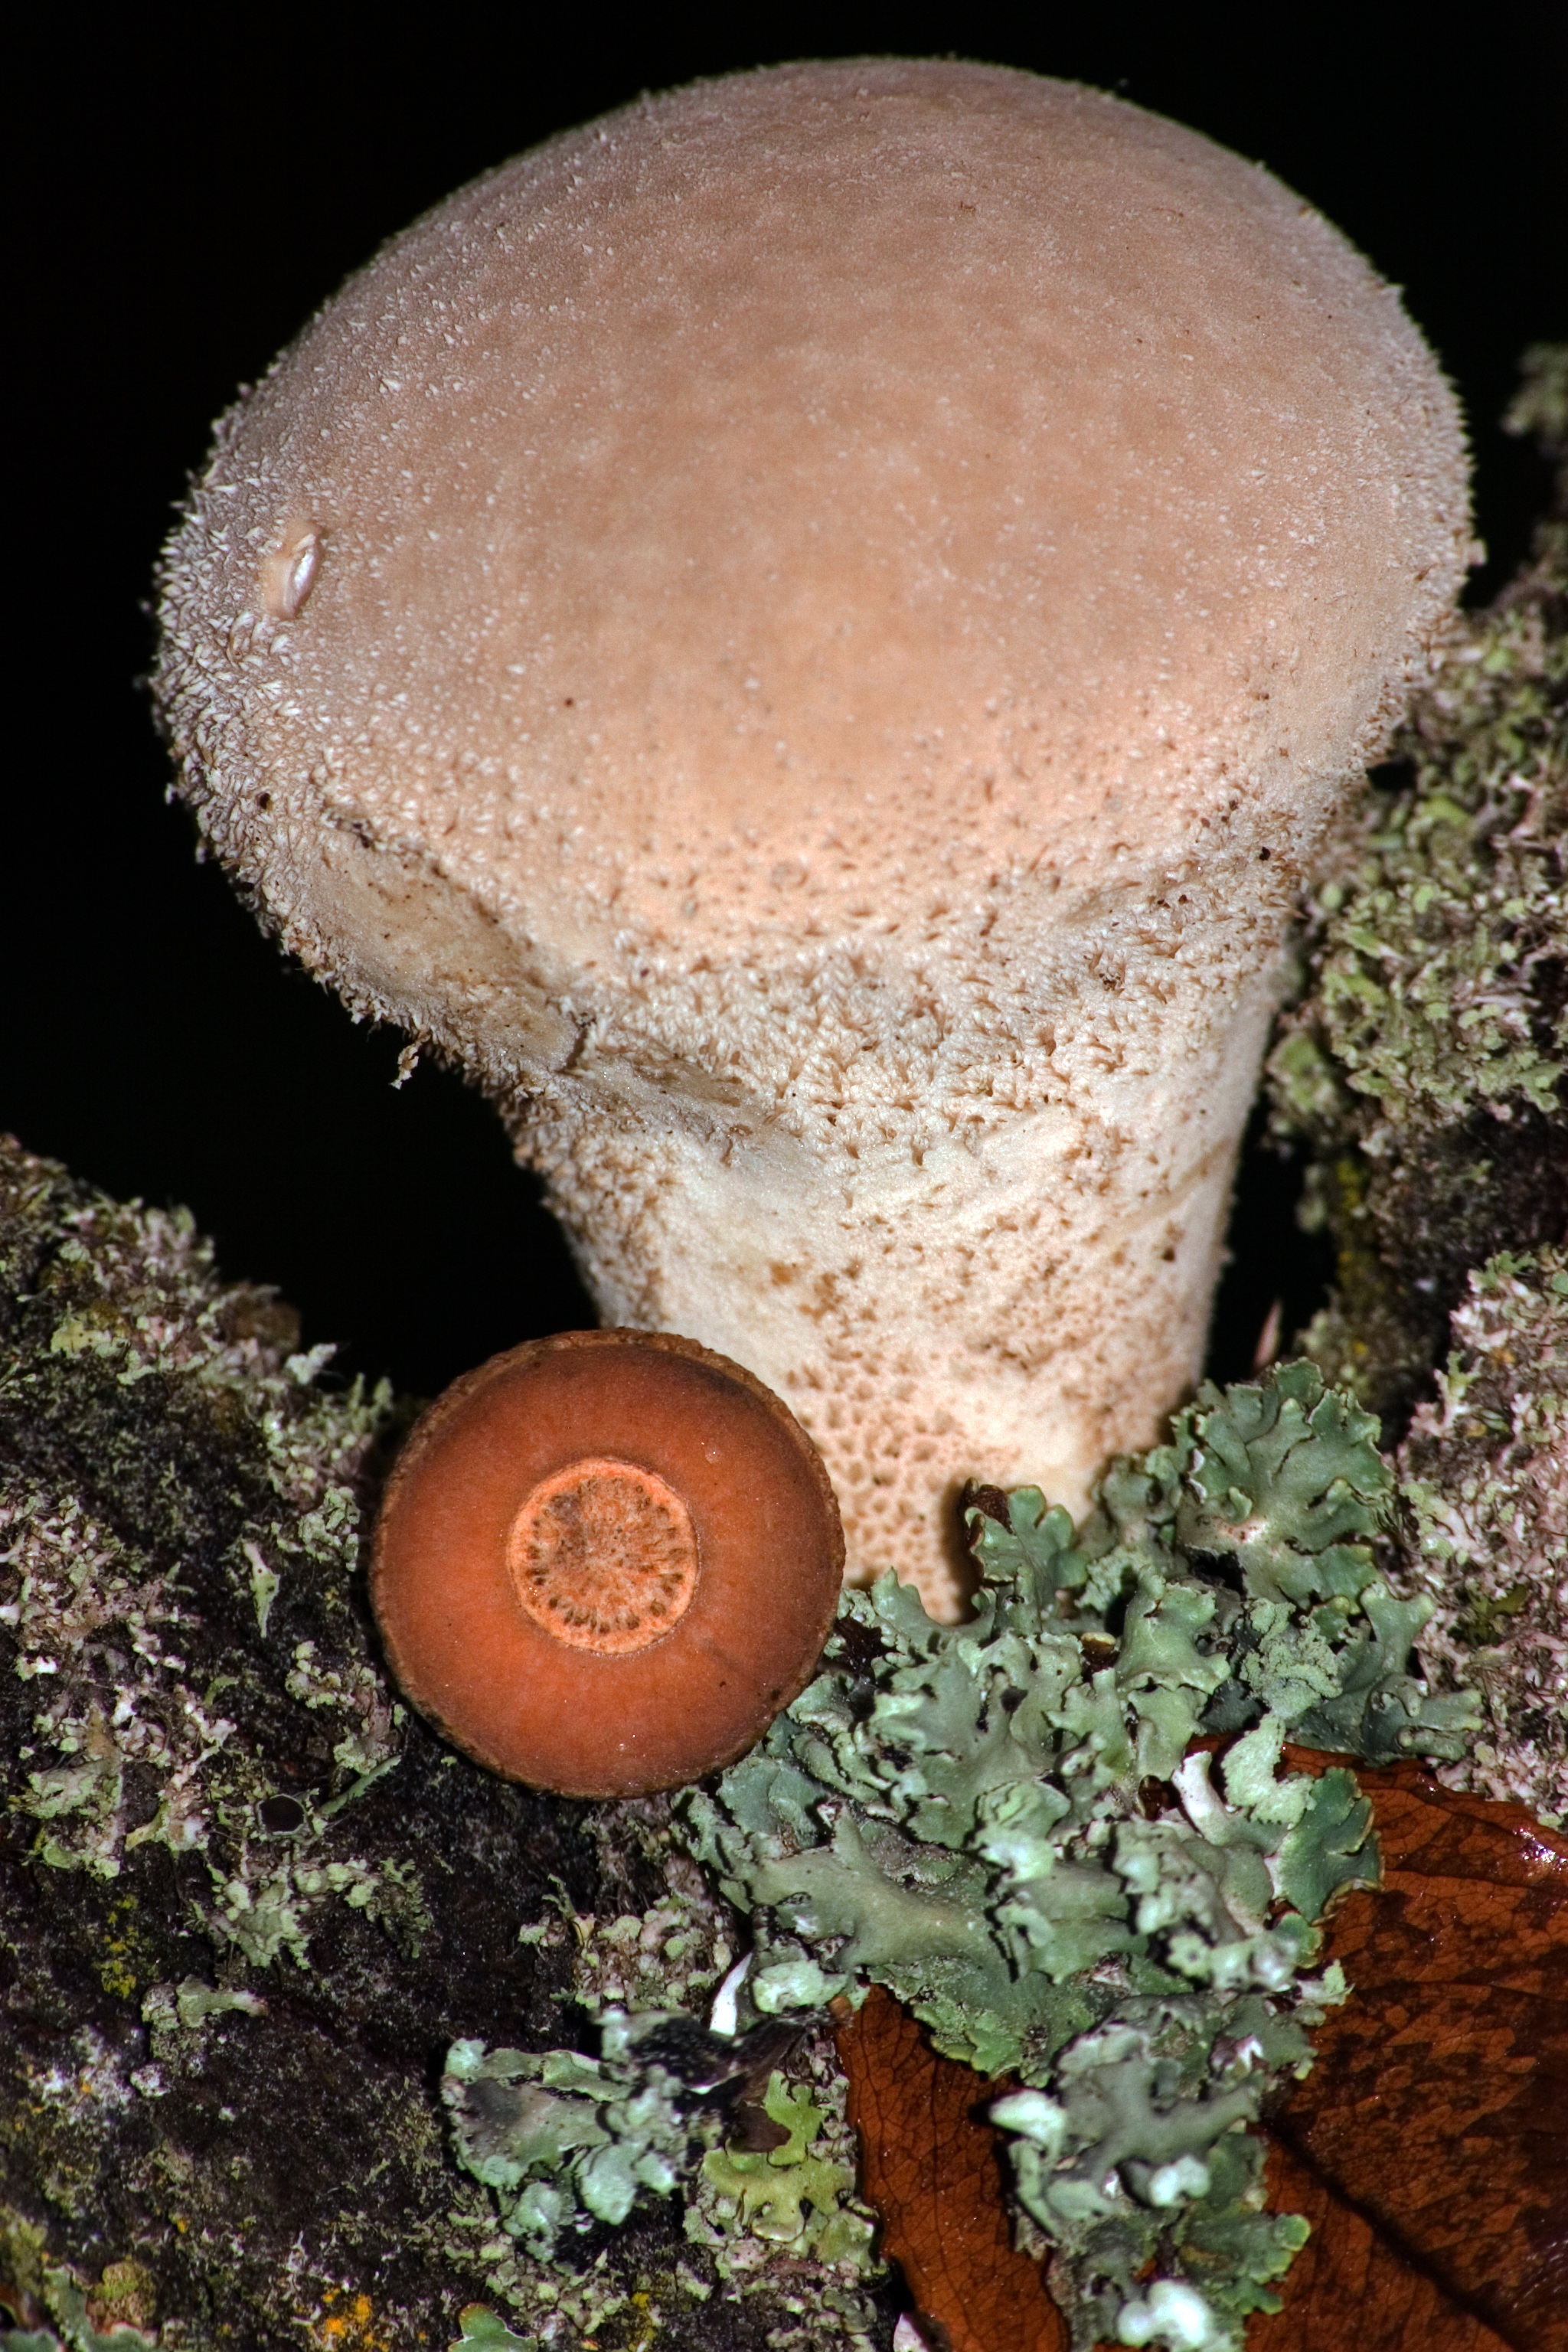
macro, soil, mushroom, close up, fungus, bolete, agaricus, macro photography, bovist, umbrinum, oyster mushroom, edible mushroom, shiitake, medicinal mushroom, agaricomycetes, agaricaceae, champignon mushroom, penny bun, pleurotus eryngii